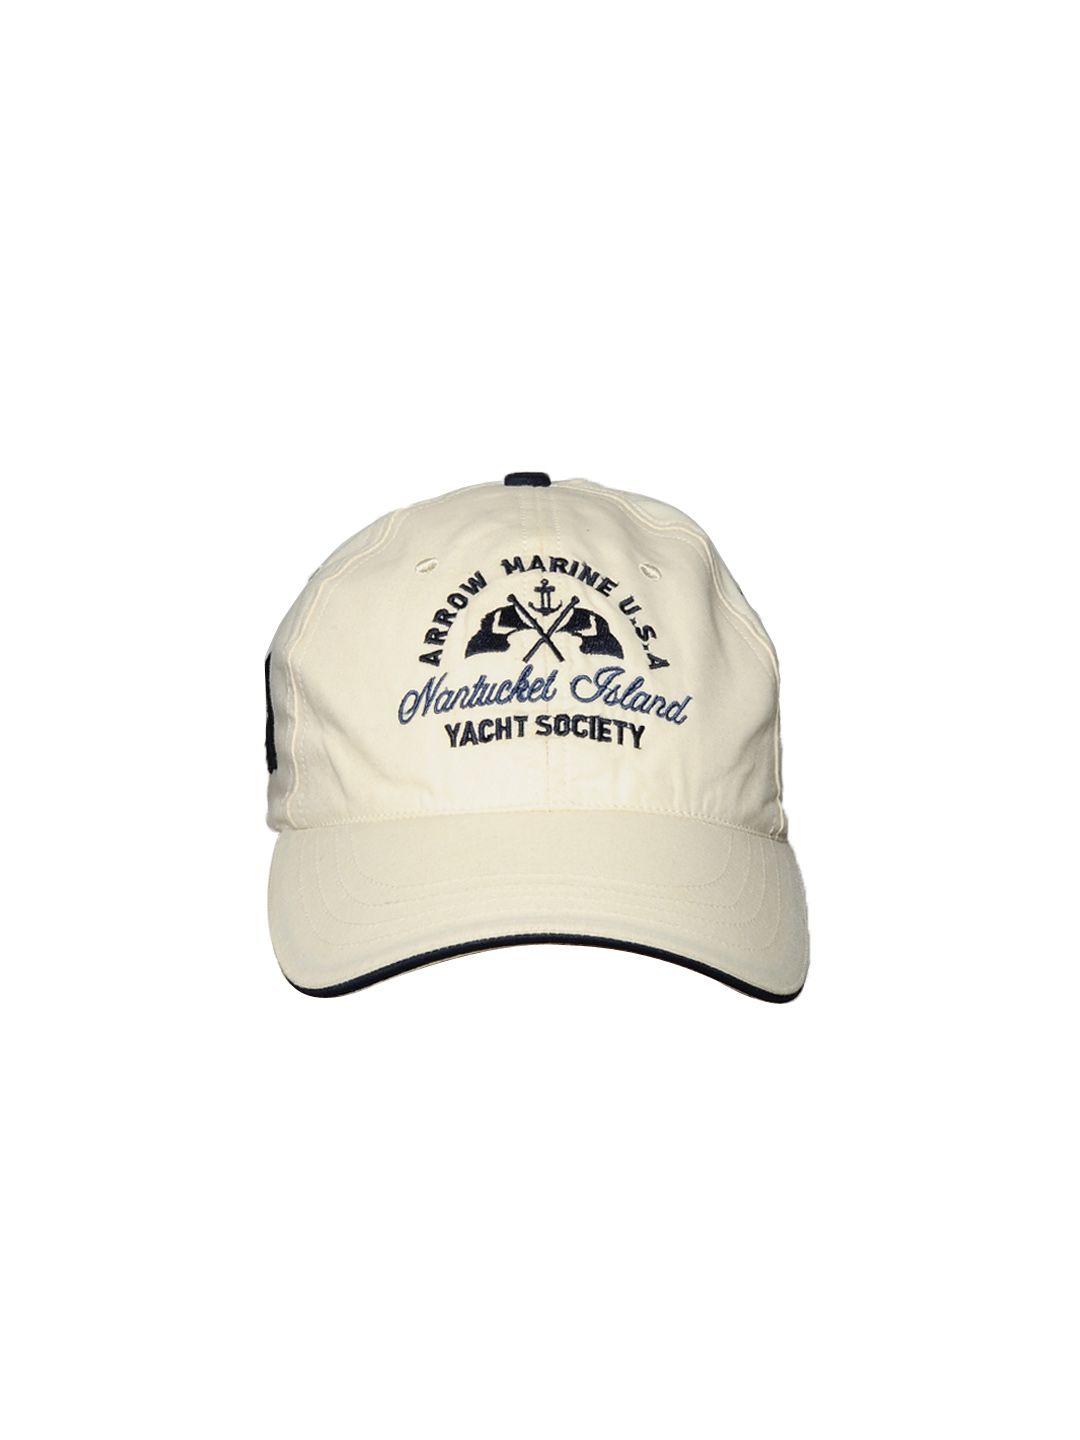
Arrow Men Cream Cap
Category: Accessories / Headwear / Caps
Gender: Men
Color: Cream
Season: Fall 2012
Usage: Casual